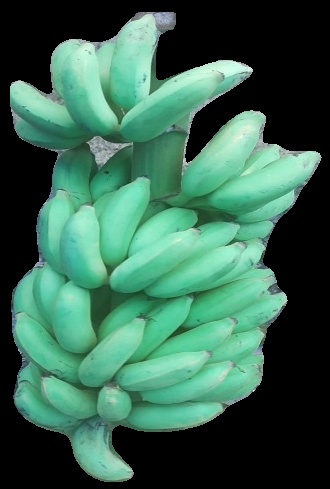
Variety: elakki-bale
Grade: grade2